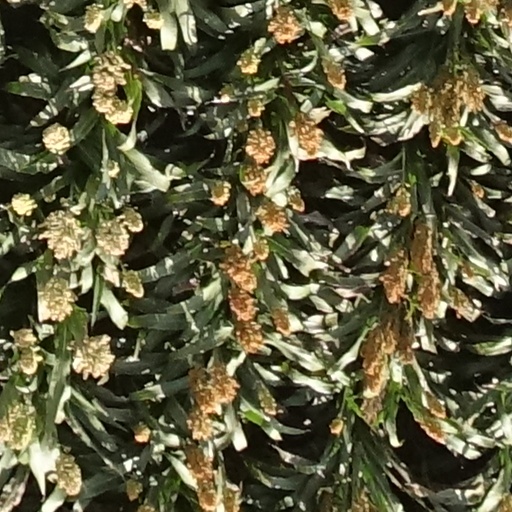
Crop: sorghum